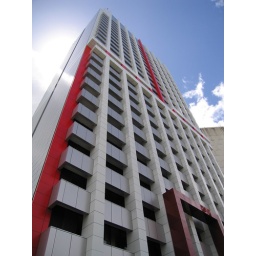
This building in Brisbane was cool, except for the ugly bank billboard/clock on the roof (not pictured).